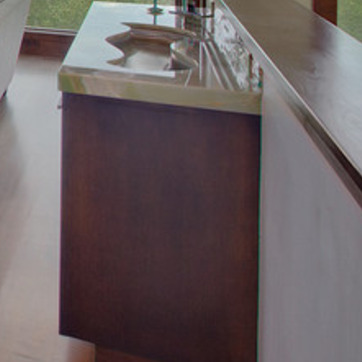
Material: wood